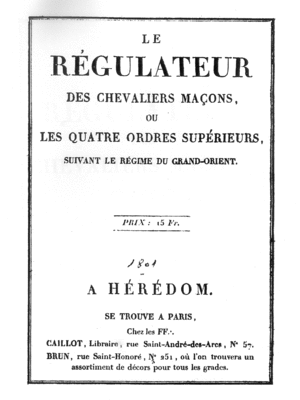
Page de garde du Régulateur des Chevaliers Maçons de 1801
Les Ordres de Sagesse est le nom contemporain donné aux hauts grades maçonniques du Rite français. Ils se nomment à l'origine Ordres supérieurs et sont publiés en 1801 dans un recueil intitulé : Le Régulateur des Chevaliers maçons ou les Quatre ordres supérieurs, suivant le régime du Grand Orient. Codifiés par la chambre des grades et le Grand Chapitre général de France entre 1783 et 1785 sous l'impulsion d'Alexandre Roëttiers de Montaleau, ils sont intégrés au Grand Orient de France le 17 février 1786. Les rituels des Ordres de Sagesse s'inscrivent dans la continuité du grade de « maître », prolongeant et approfondissant un parcours symbolique et initiatique débuté en « loge bleue ». À l'origine, ils se déclinent en quatre ordres initiatiques et philosophiques et un cinquième ordre administratif et conservatoire.
La bibliographie sur la franc-maçonnerie recense une partie des très nombreux livres traitant de la franc-maçonnerie qui sont publiés chaque année en langue française.